Barry Mason (cyclist)

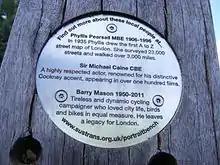
Plaque commemorating Barry Mason at the Sustrans portrait bench, Greenland Dock

Barry Mason (5 January 1950 – 2 June 2011) was an activist for cycling in London. After graduating from the London School of Economics, his career included two years as head of visitor services at Salisbury Cathedral and four years working in Liverpool. In his later years he supported community and environmental projects in Southwark, South London. For a time he managed school building projects for Southwark Council, then became manager of Surrey Docks Farm.